Far Cry 4

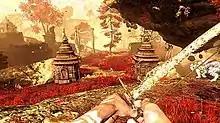
The Shangri-La section features a color scheme that is different from Kyrat. It is mostly made up of gold, red, orange, white and blue.

For the Shangri-La mission, the team wanted to have a structure similar to "Far Cry 3"'s mushroom missions; a game within a game. The Shangri-La missions are not related to Kyrat, but play an important role in the game's narrative. When creating these segments, the team put a lot of emphasis on the use of colors. They hoped that the artistic vision for "Far Cry 4" would not feature any resemblance to other typical shooter games. It was originally designed to be a small open world but was later converted into a linear experience due to time constraints and huge creative differences between developers. The team later decided to simplify it, and re-imagined it into an "ancient, natural world". It is made up of five different colors. The main color of Shangri-La is gold; the developers thought that using gold as the foundation added "warmth" to the dreamland. Meanwhile, red was used heavily to add a sense of strangeness, as well as for establishing a tie to the game's narrative and story. Orange was used as a color of interaction, while white was used to add purity to the world. Blue is the last of Shangri-La's main colors and represents danger and honor.